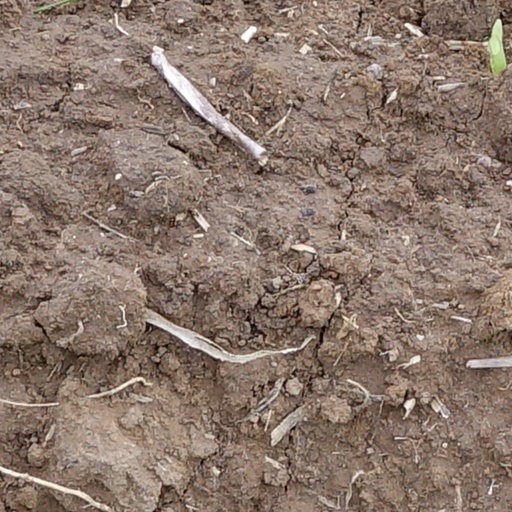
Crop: wheat